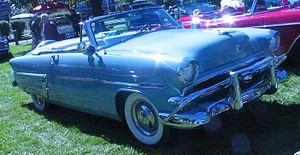
Les 500 miles d'Indianapolis 1953, courus sur l'Indianapolis Motor Speedway et organisés le samedi 30 mai 1953, ont été remportés par le pilote américain Bill Vukovich sur une Kurtis Kraft-Offenhauser.